Veneto

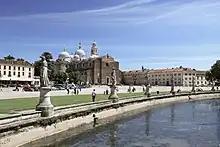
The Prato della Valle in Padua, a work of Italian Renaissance architecture.

Though its importance has been decreasing for the past 20–30 years, agriculture continues to play a significant role in the regional economy. The agricultural sector of Veneto is among the most productive in Italy. However, it is still characterised by an intensive use of labour rather than capital, due to the specialisation in market gardening, fruit-growing and vine-growing throughout the plain and the foothills, requiring very much handicraft. In the south and in the extreme east of the region, grain crops are more common and land holdings are larger than in the rest of the region; mechanisation is more advanced here. The cattle stock, although declining, still represented 15% of the national stock. Fishing is also still important in coastal areas.